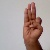
The image shows a hand gesture representing the letter 'F' in Indian Sign Language.